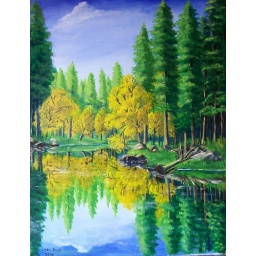
Painted from imagination. I tried for a clear water by glazing. I dont like glazing. But it worked.